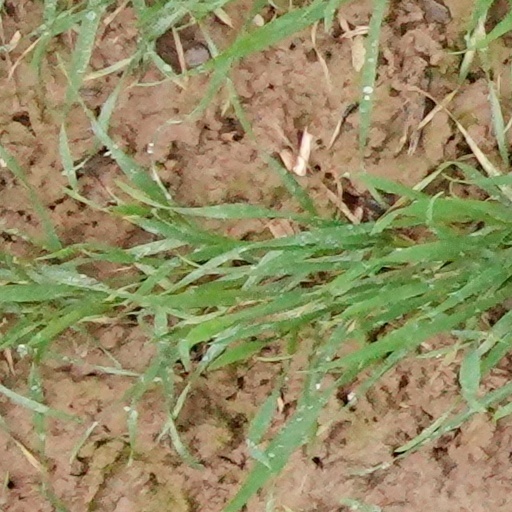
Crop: wheat